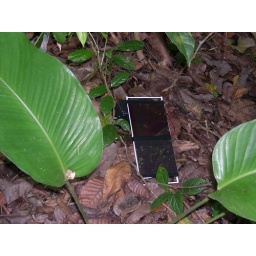
Solar-powered SPOT on the forest floor near Rio Piedra